2013 Auto Club 400

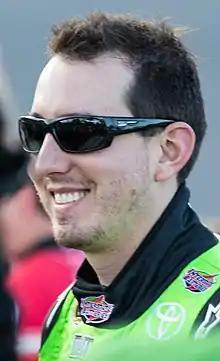
Kyle Busch won the race.

Three practice sessions were held before the race. The first session, held on March 22, 2013, was 60 minutes long. The second and third were held on March 23, and were 55 and 50 minutes long. During the first practice session, Bowyer was quickest with a time of 38.832, ahead of Hamlin and A. J. Allmendinger in second and third. Kyle Busch followed in the fourth position, ahead of Logano in fifth.